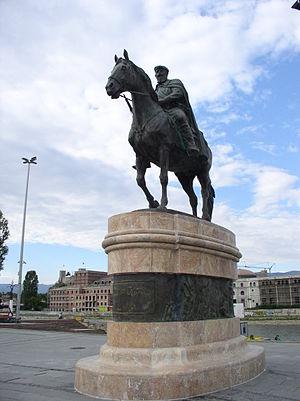
Skopje 2014 est une vaste campagne d'aménagement et de construction qui doit donner un nouveau visage au centre de Skopje, capitale de la République de Macédoine. La ville, détruite par un tremblement de terre en 1963, présente en effet un urbanisme moderniste dépourvu de monuments historiques et d'édifices prestigieux, habituels dans le paysage des autres capitales européennes. L'opération prévoit notamment la reconstruction de monuments emblématiques disparus lors du séisme ainsi que la création de musées, de monuments commémoratifs, etc.